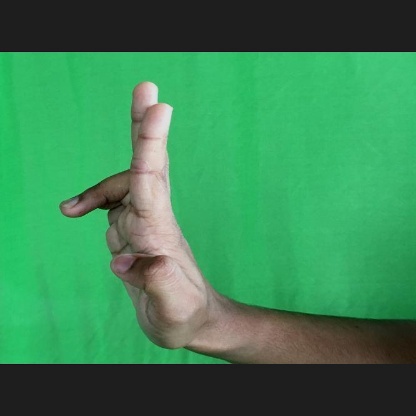
Mudra: Ardhapathaka